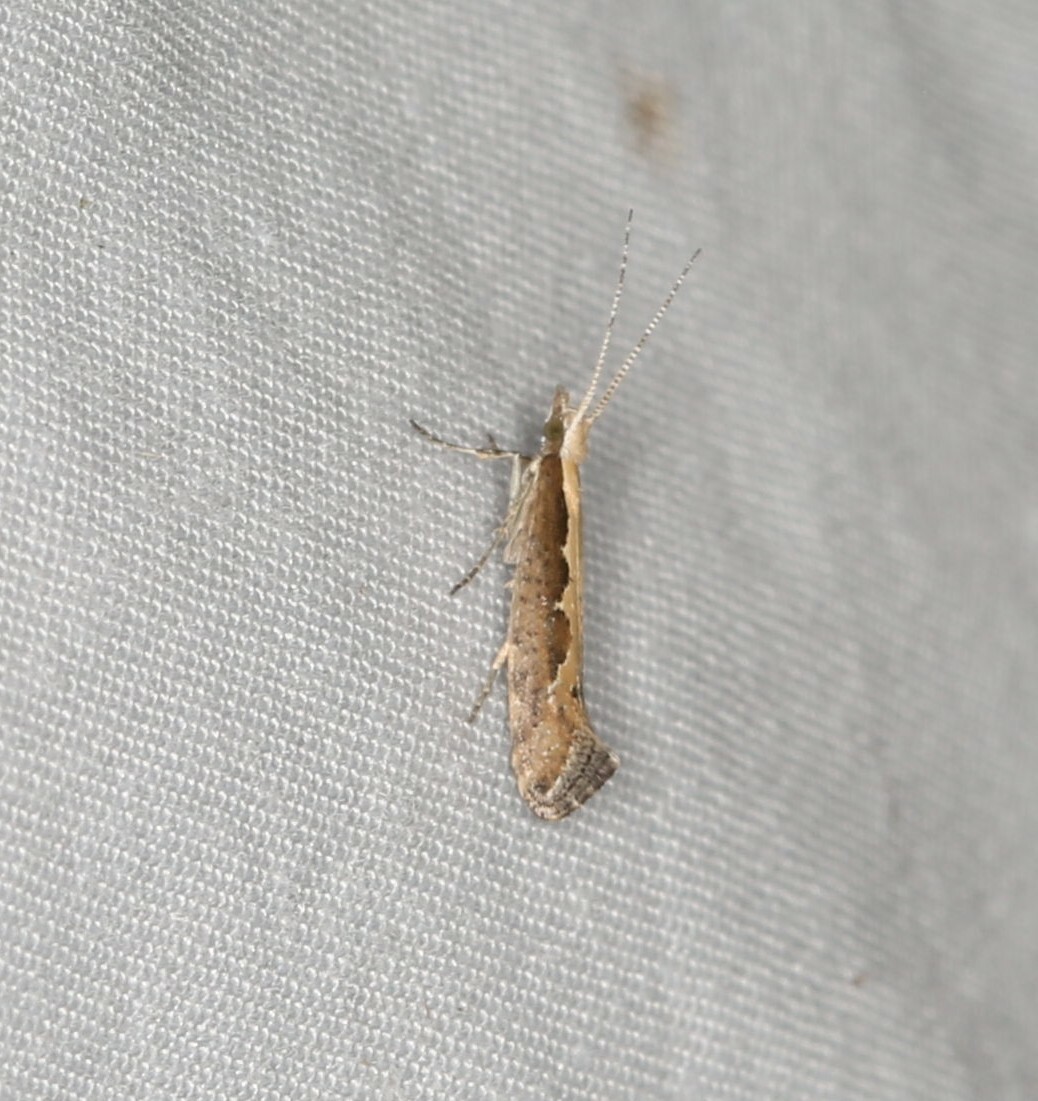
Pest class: diamondback_moth